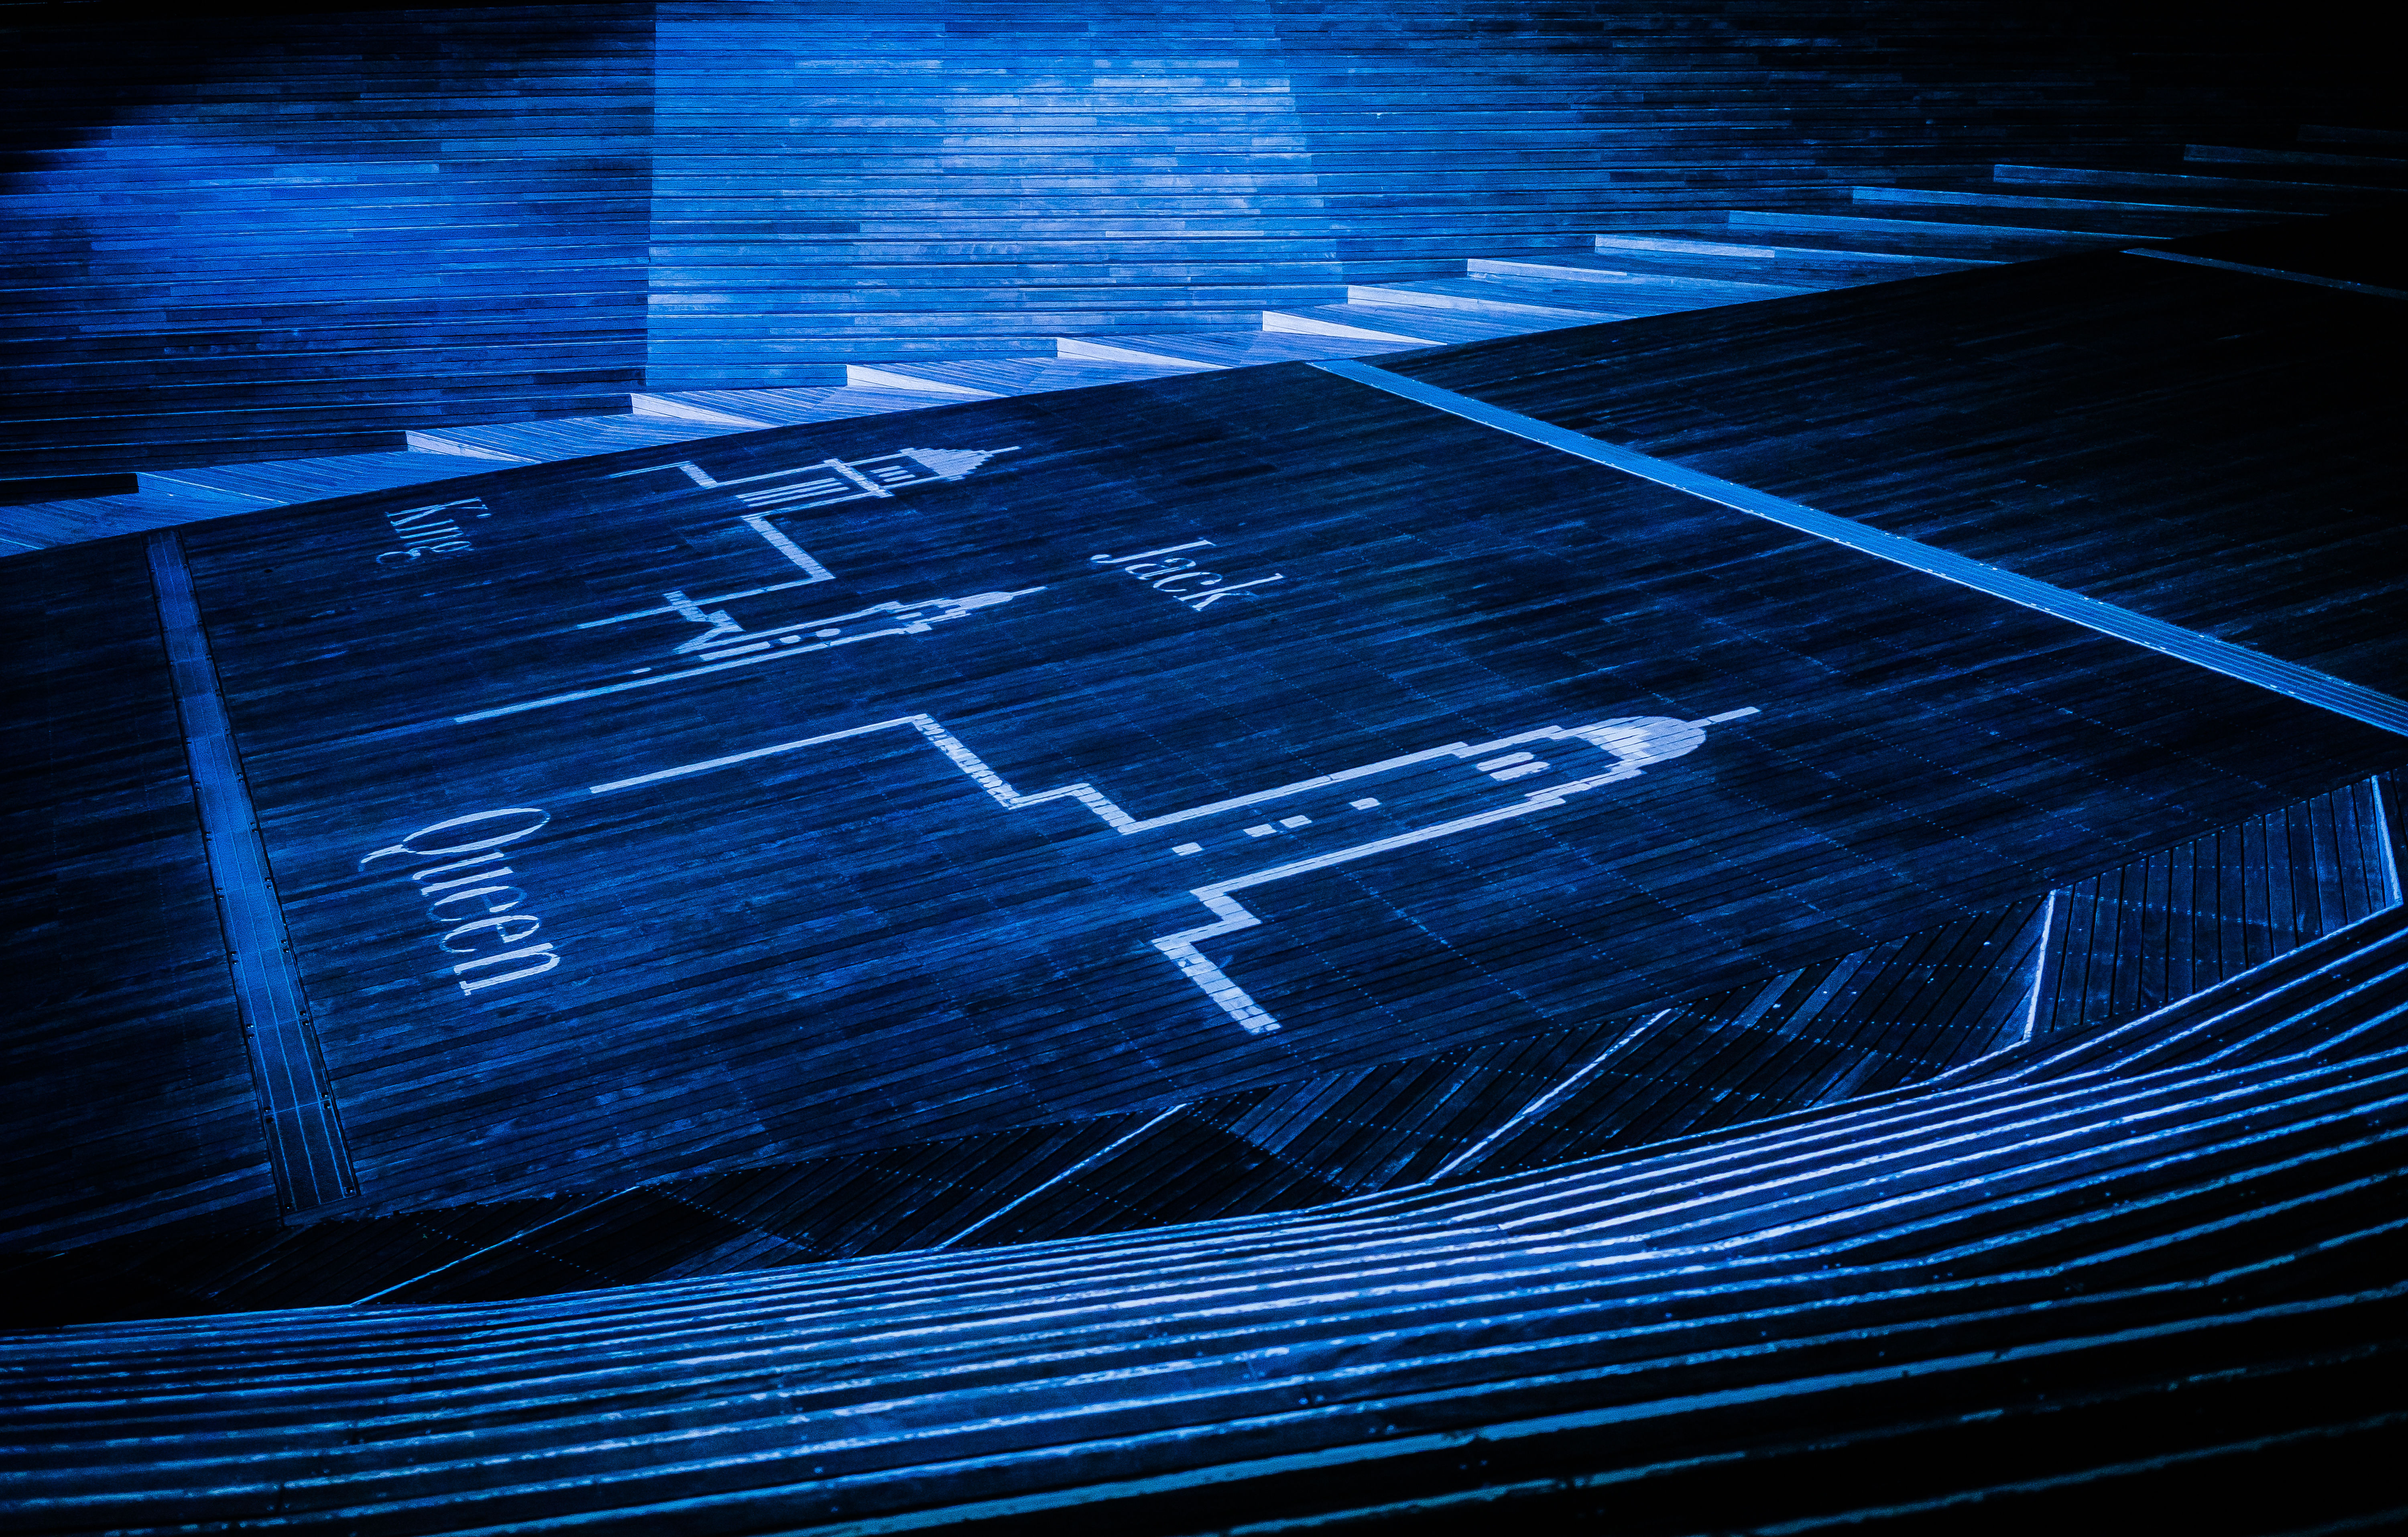
wing, light, night, sunlight, wave, pier, line, reflection, color, space, darkness, blue, japan, circle, outer space, cool image, king, 35mm, queen, symmetry, jack, f28, yokohama, i, shape, za, fe, ilce7m2, osanbashi, screenshot, atmosphere of earth, computer wallpaper